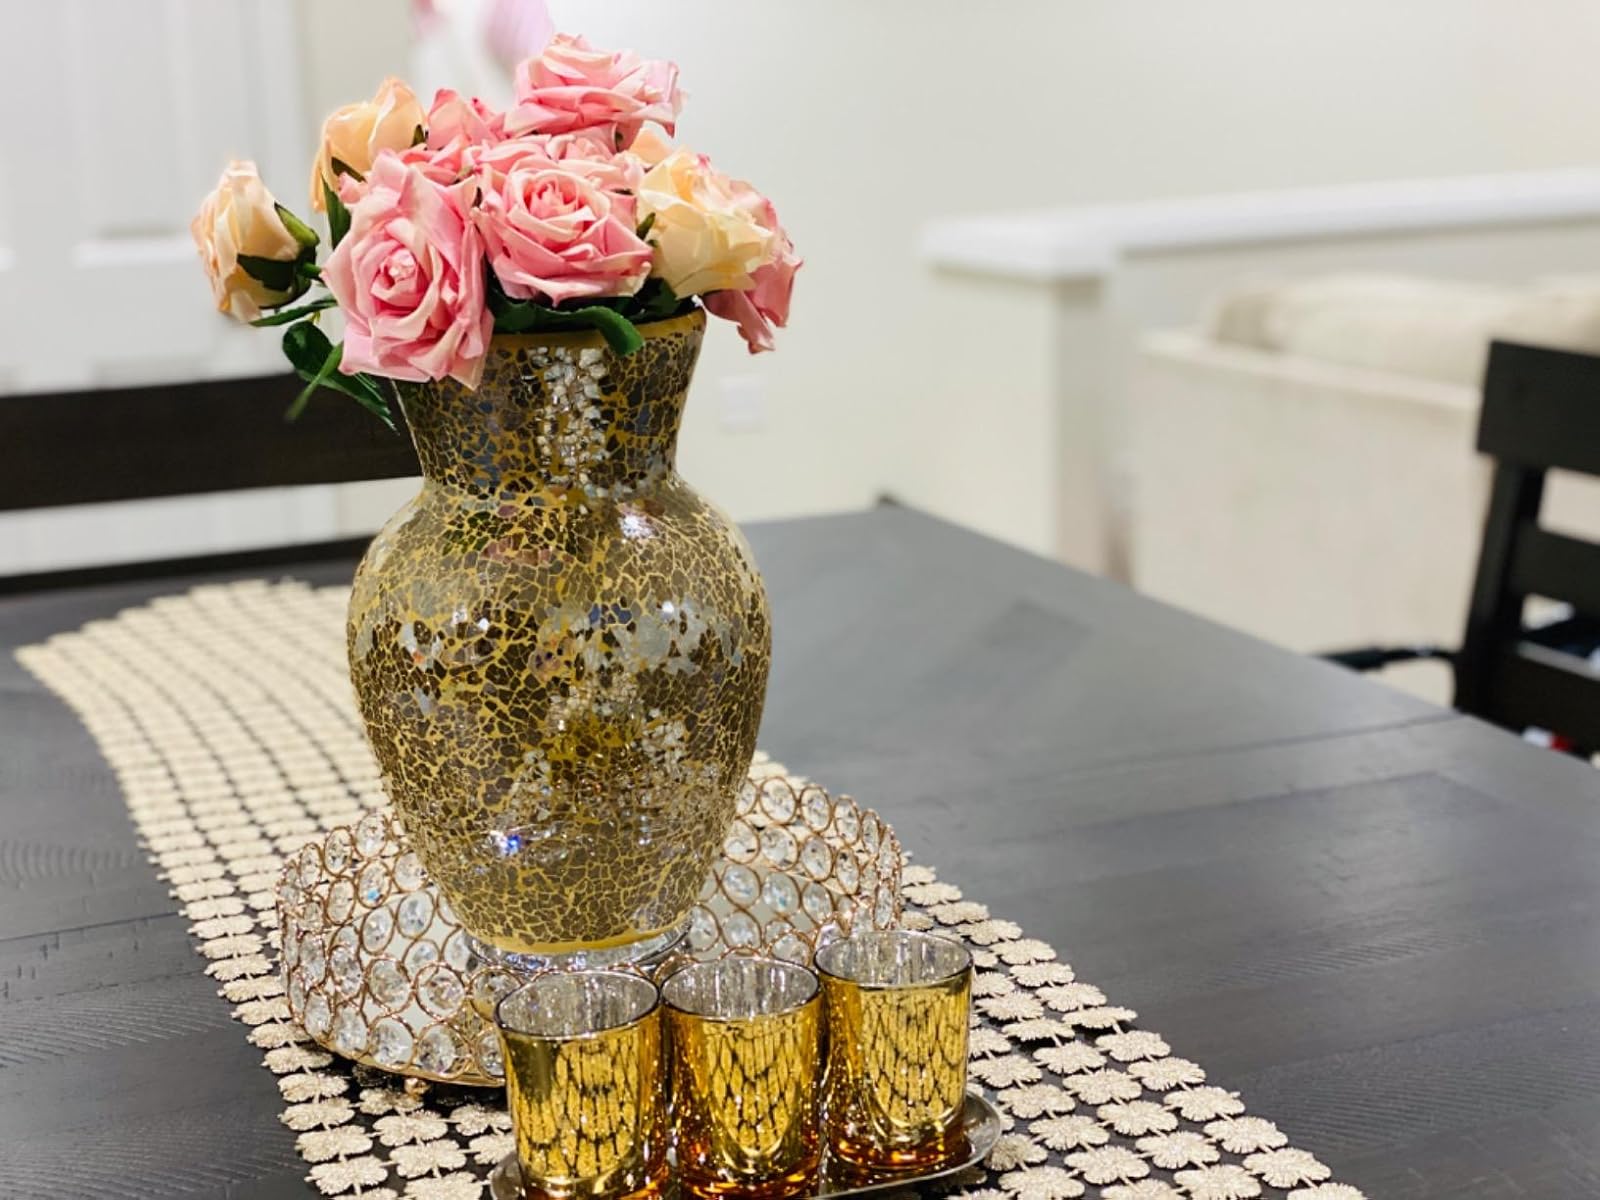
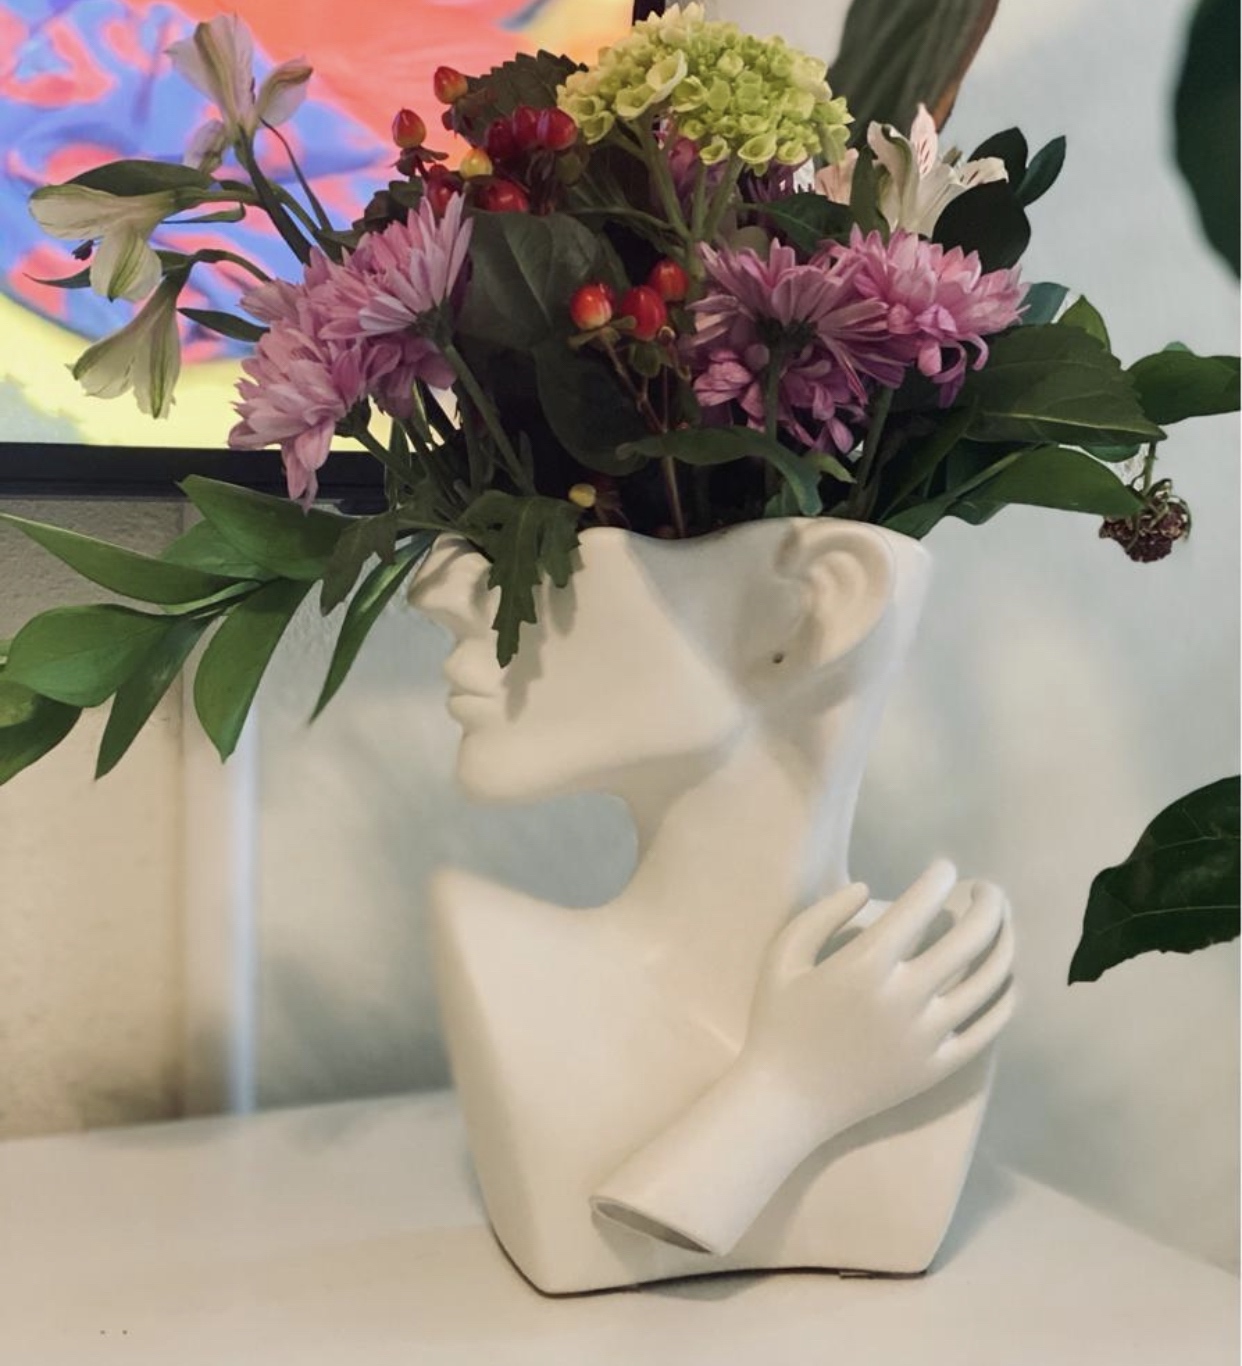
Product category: vase
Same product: no